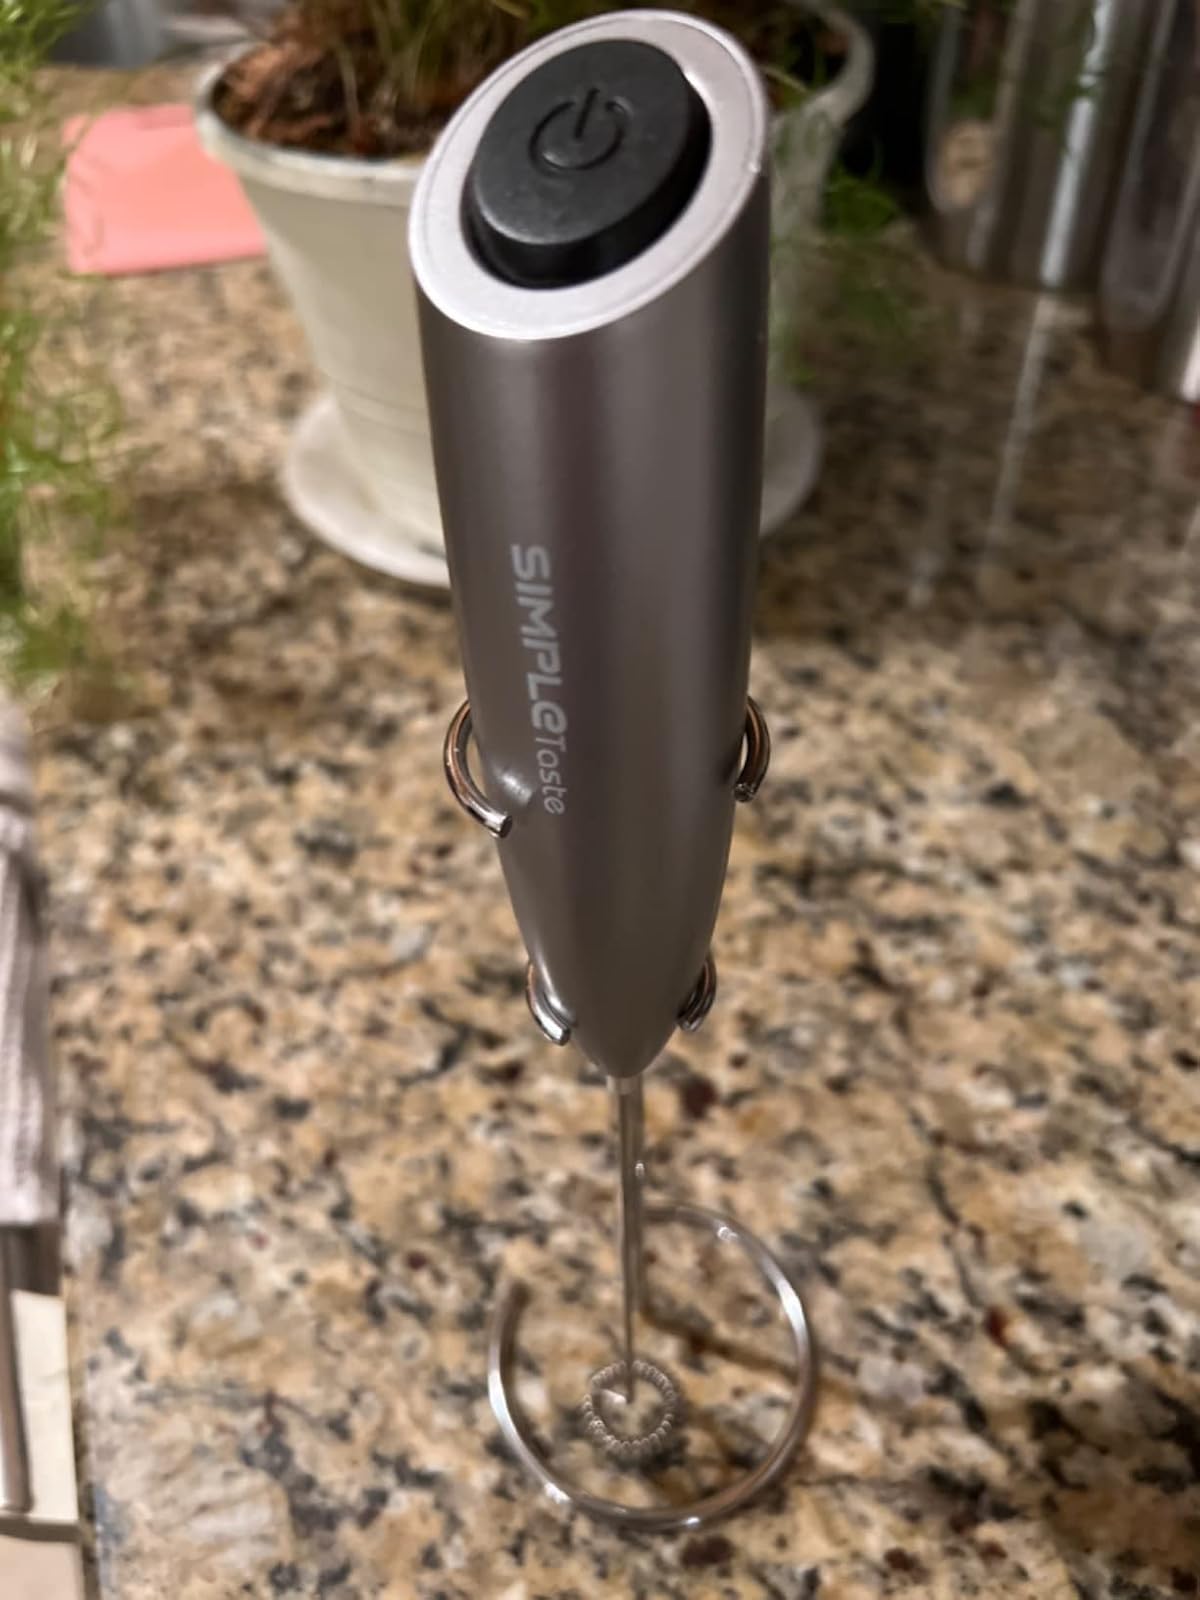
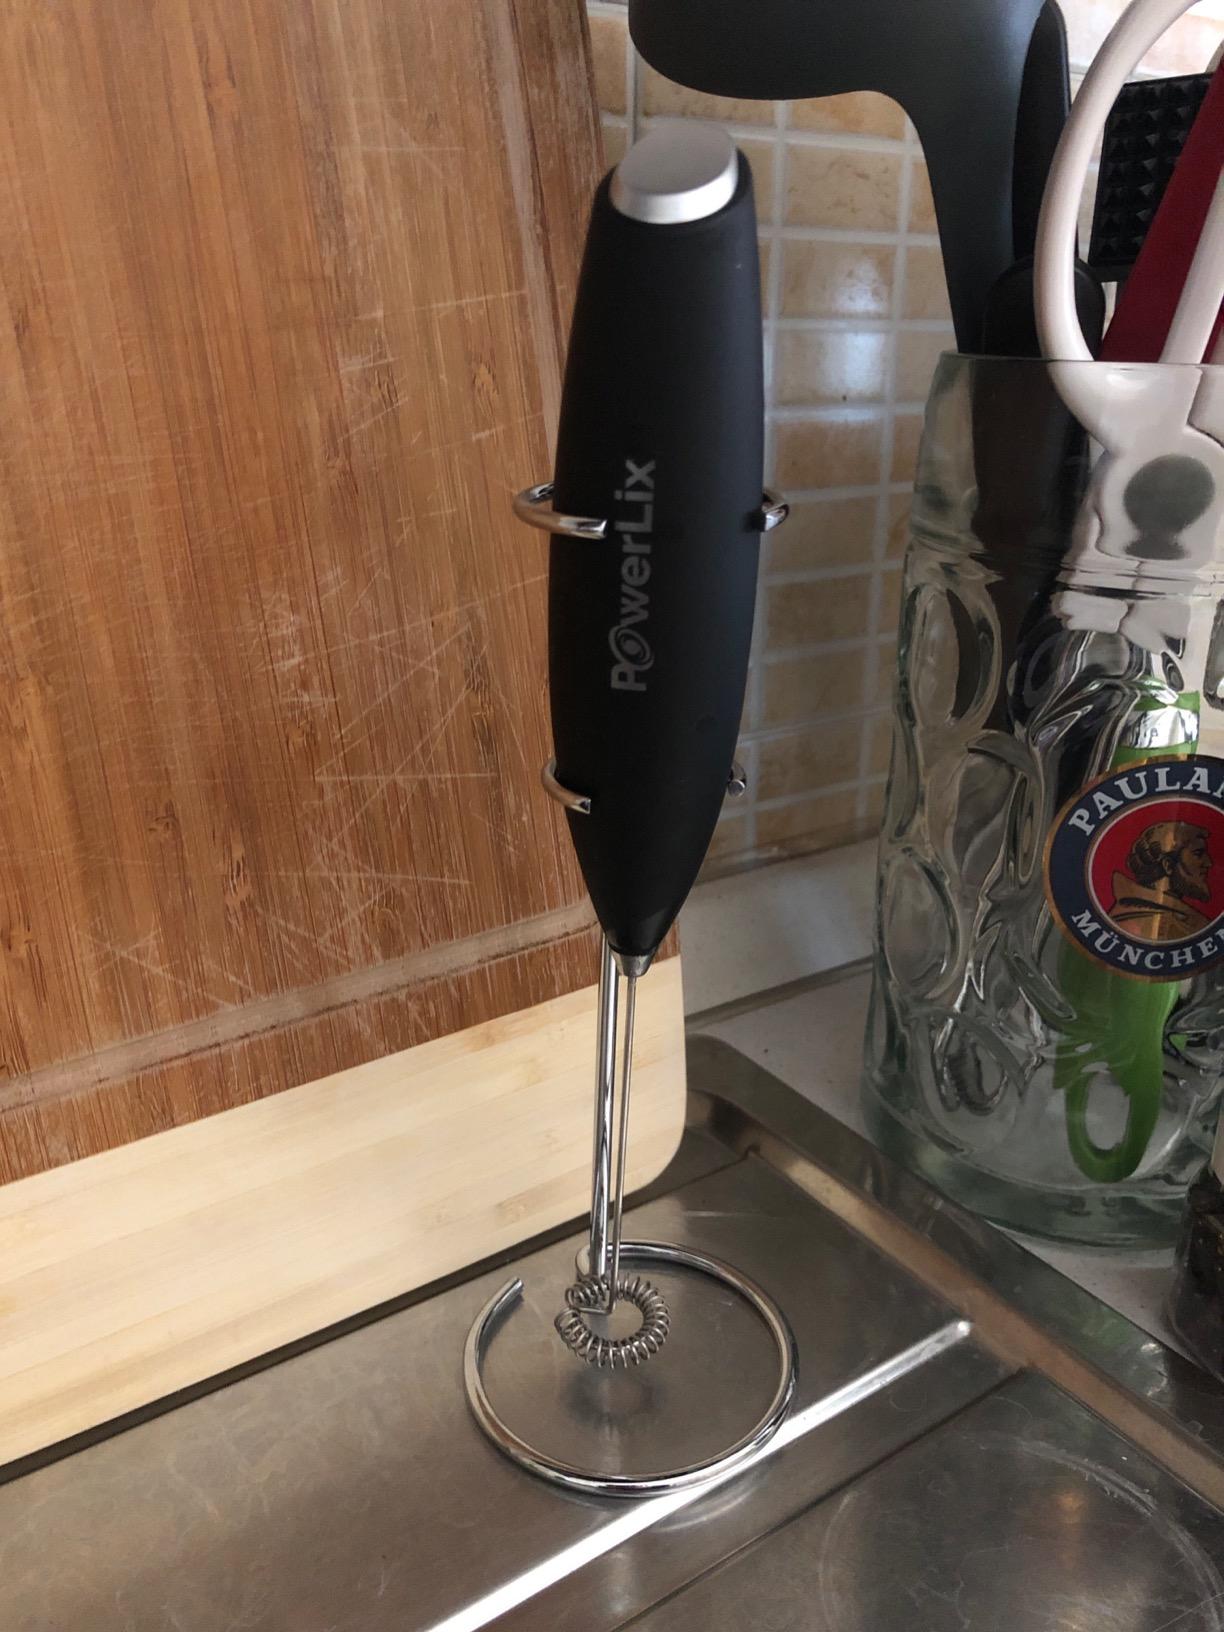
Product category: items_mixer
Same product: no